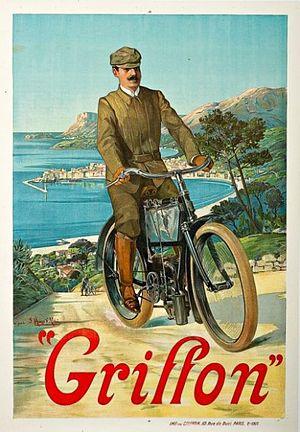
Frédéric Alexianu, dit F. Hugo d'Alesi, est un peintre et un graphiste publicitaire français d'origine roumaine, né à Hermannstadt le 10 février 1849 et à mort à Paris le 11 novembre 1906, qui a réalisé un grand nombre d'affiches touristiques pour les compagnies de chemin de fer à la fin du XIXᵉ siècle.
La société anonyme des Cycles Griffon est un ancien constructeur de bicyclettes et deux-roues motorisés français.